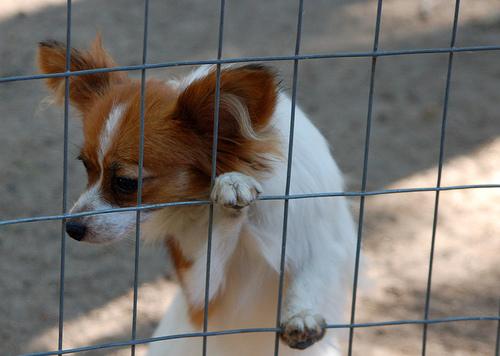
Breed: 806-n000129-papillon